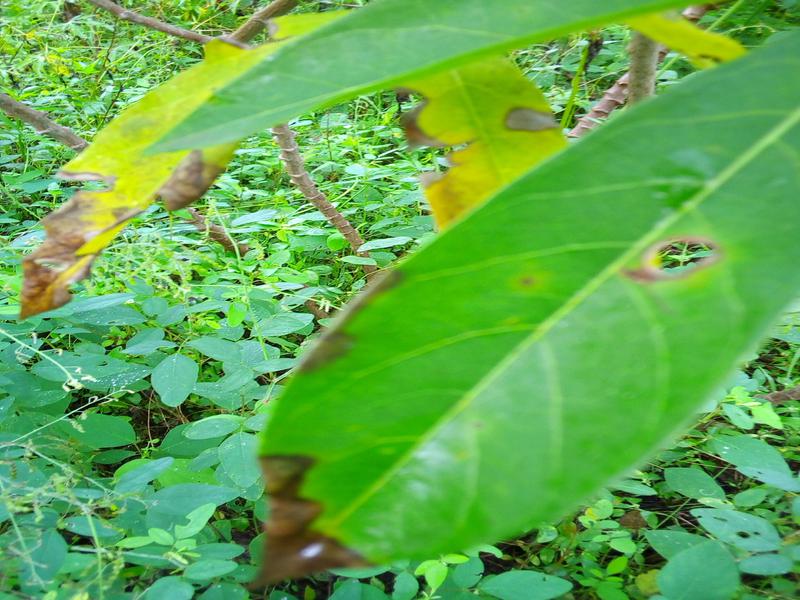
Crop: cassava
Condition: bacterial_blight